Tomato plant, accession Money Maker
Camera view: tilt-top (135 deg); turntable rotation: 30 degrees
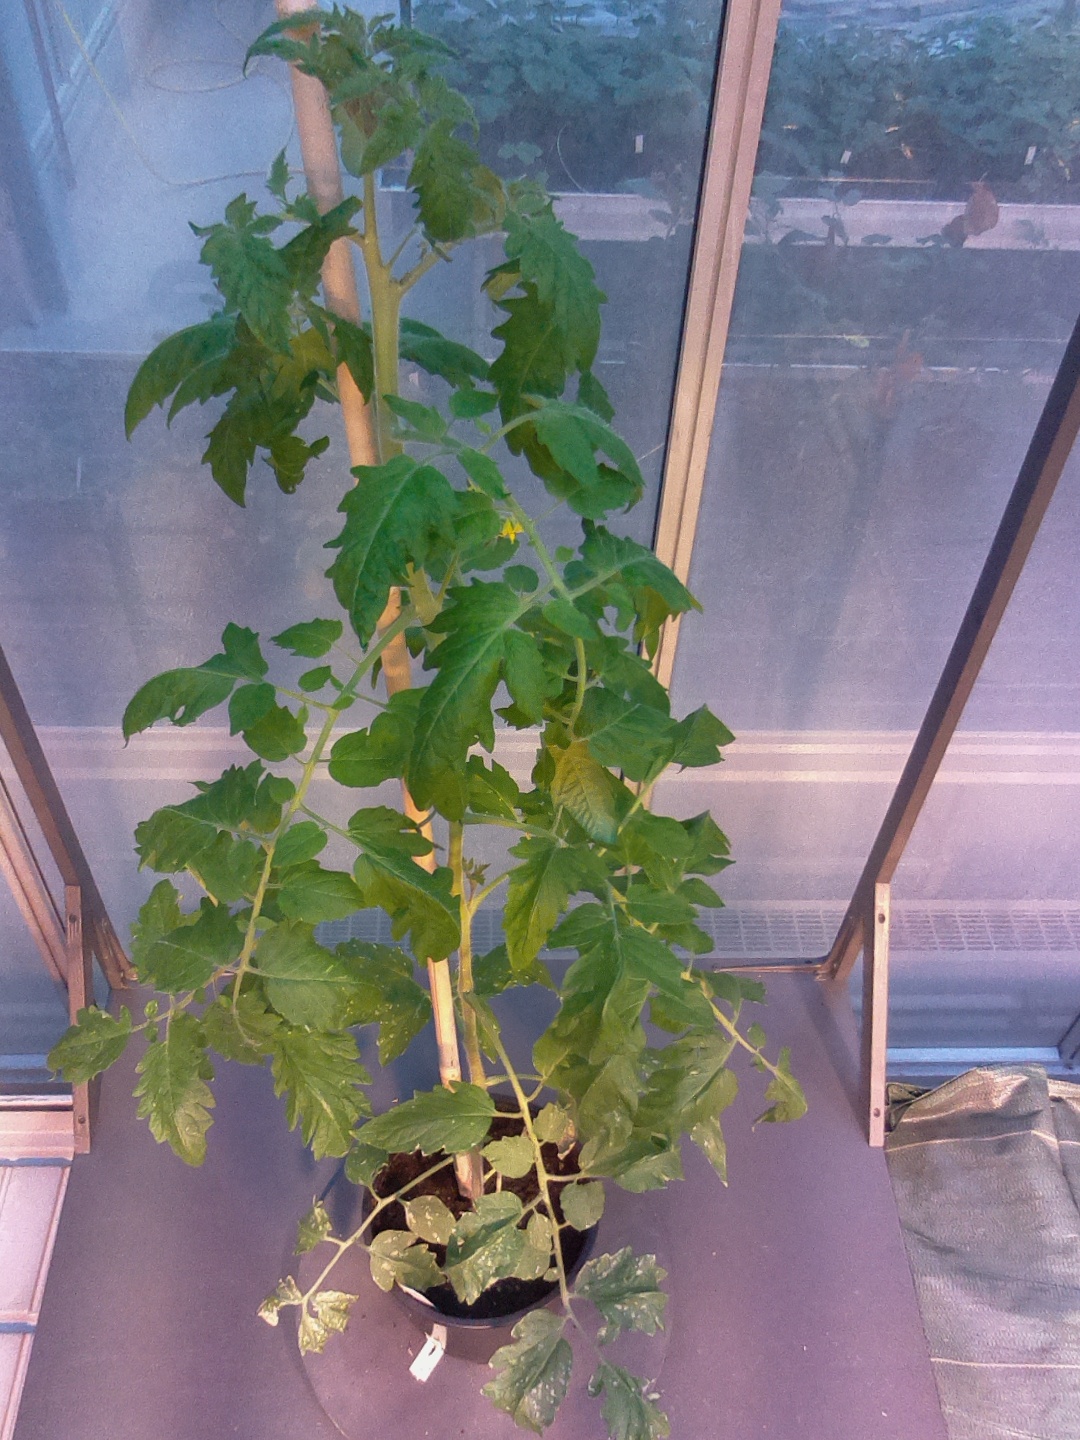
BBCH growth stage 68: Full flowering, 80%-90% of flowers open, more petals falling